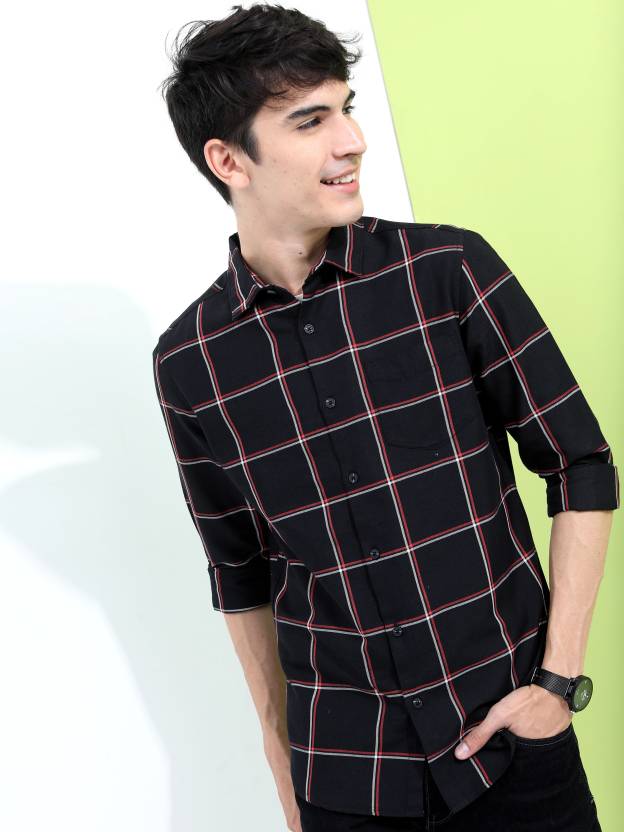
Product: Men Slim Fit Solid Cut Away Collar Casual Shirt
Price: ₹680
Colors: Black
Pattern: Solid
Description: HIGHLANDER Mens Slim Fit Yarn Dyed  COTTON  POLY Shirt